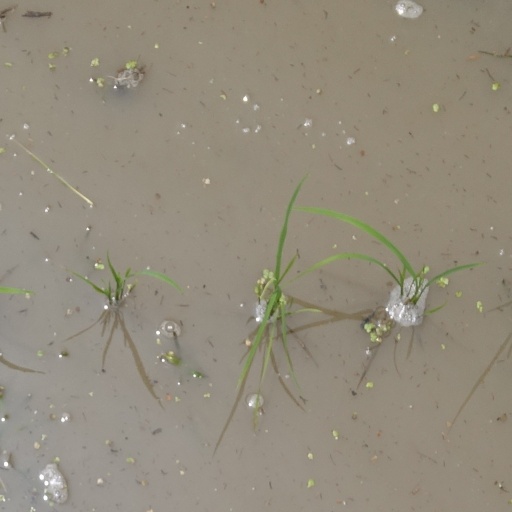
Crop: rice